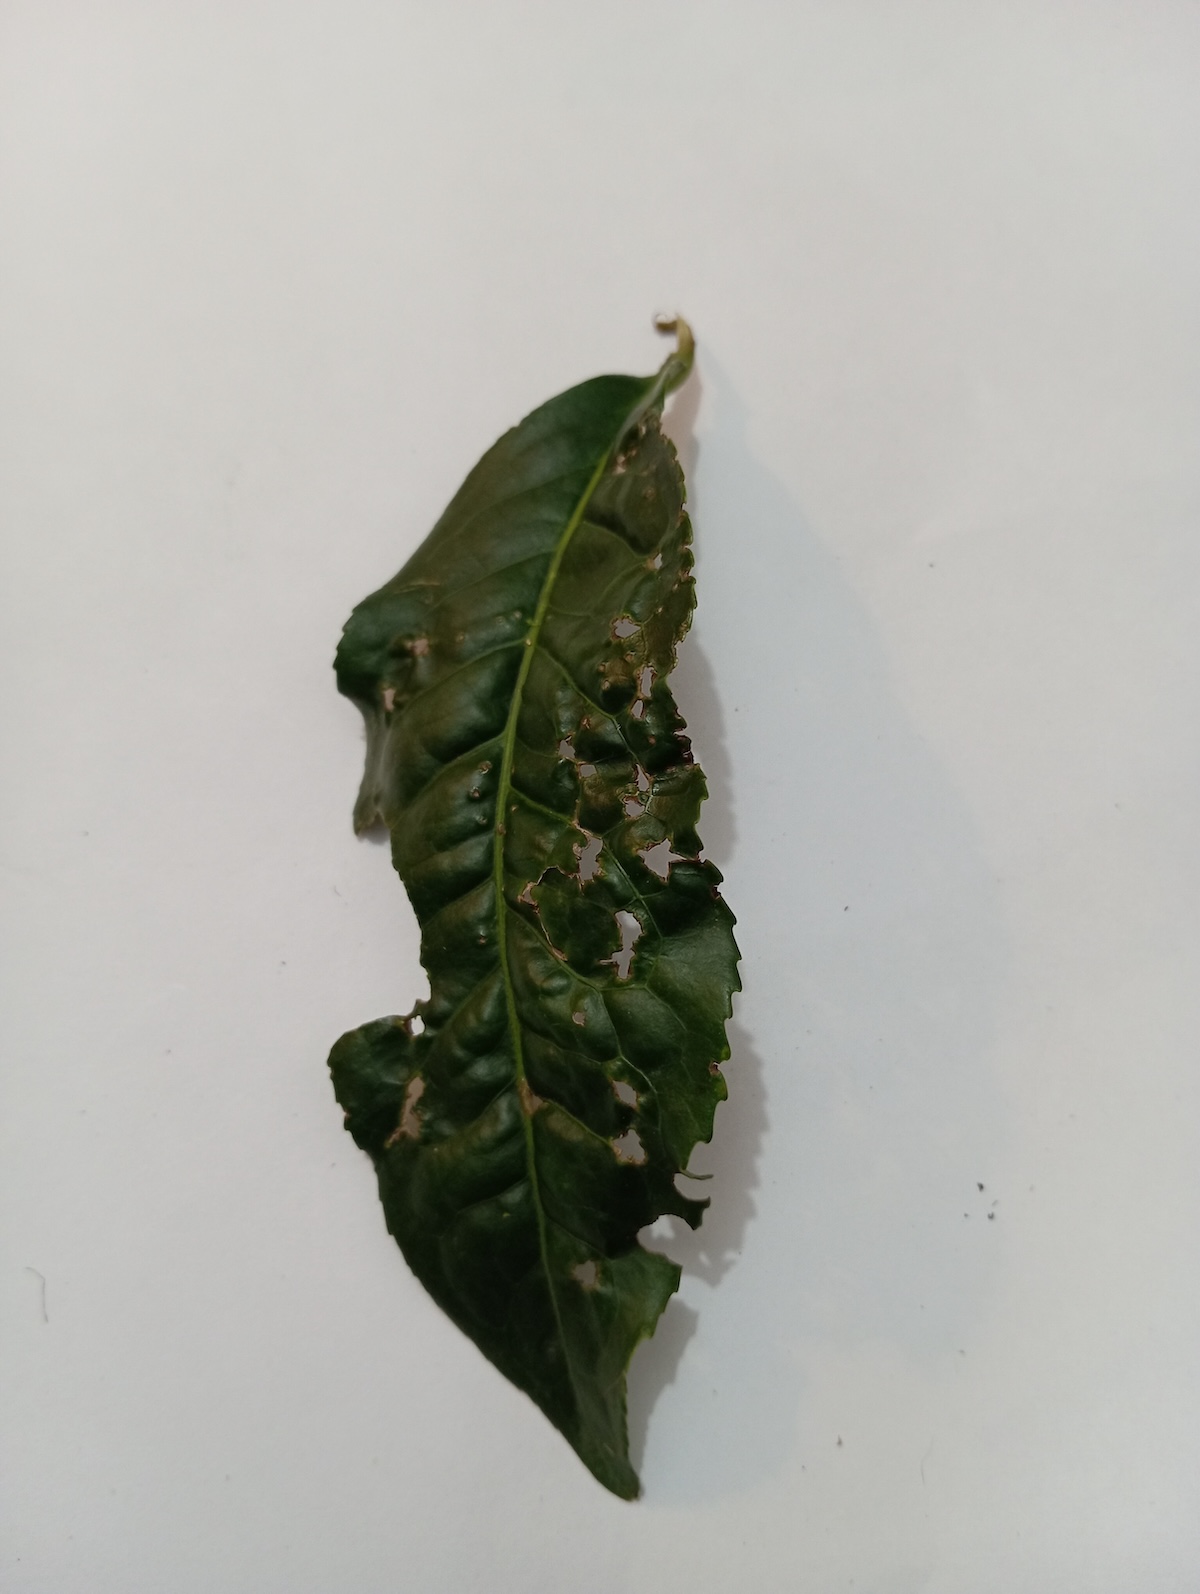
Label: Green mirid bug